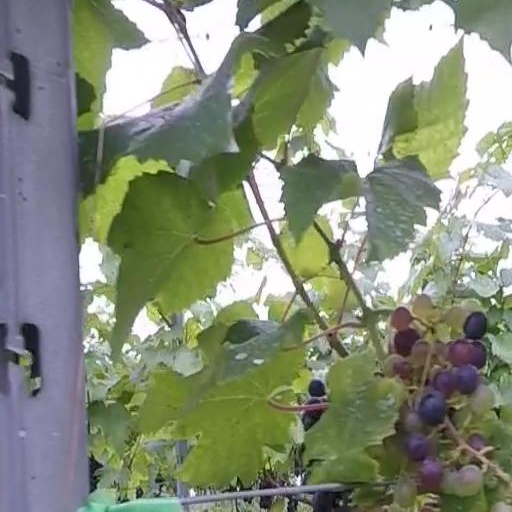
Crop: grape